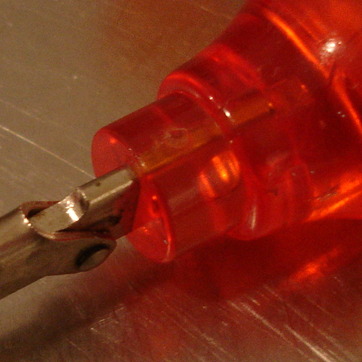
Material: plastic